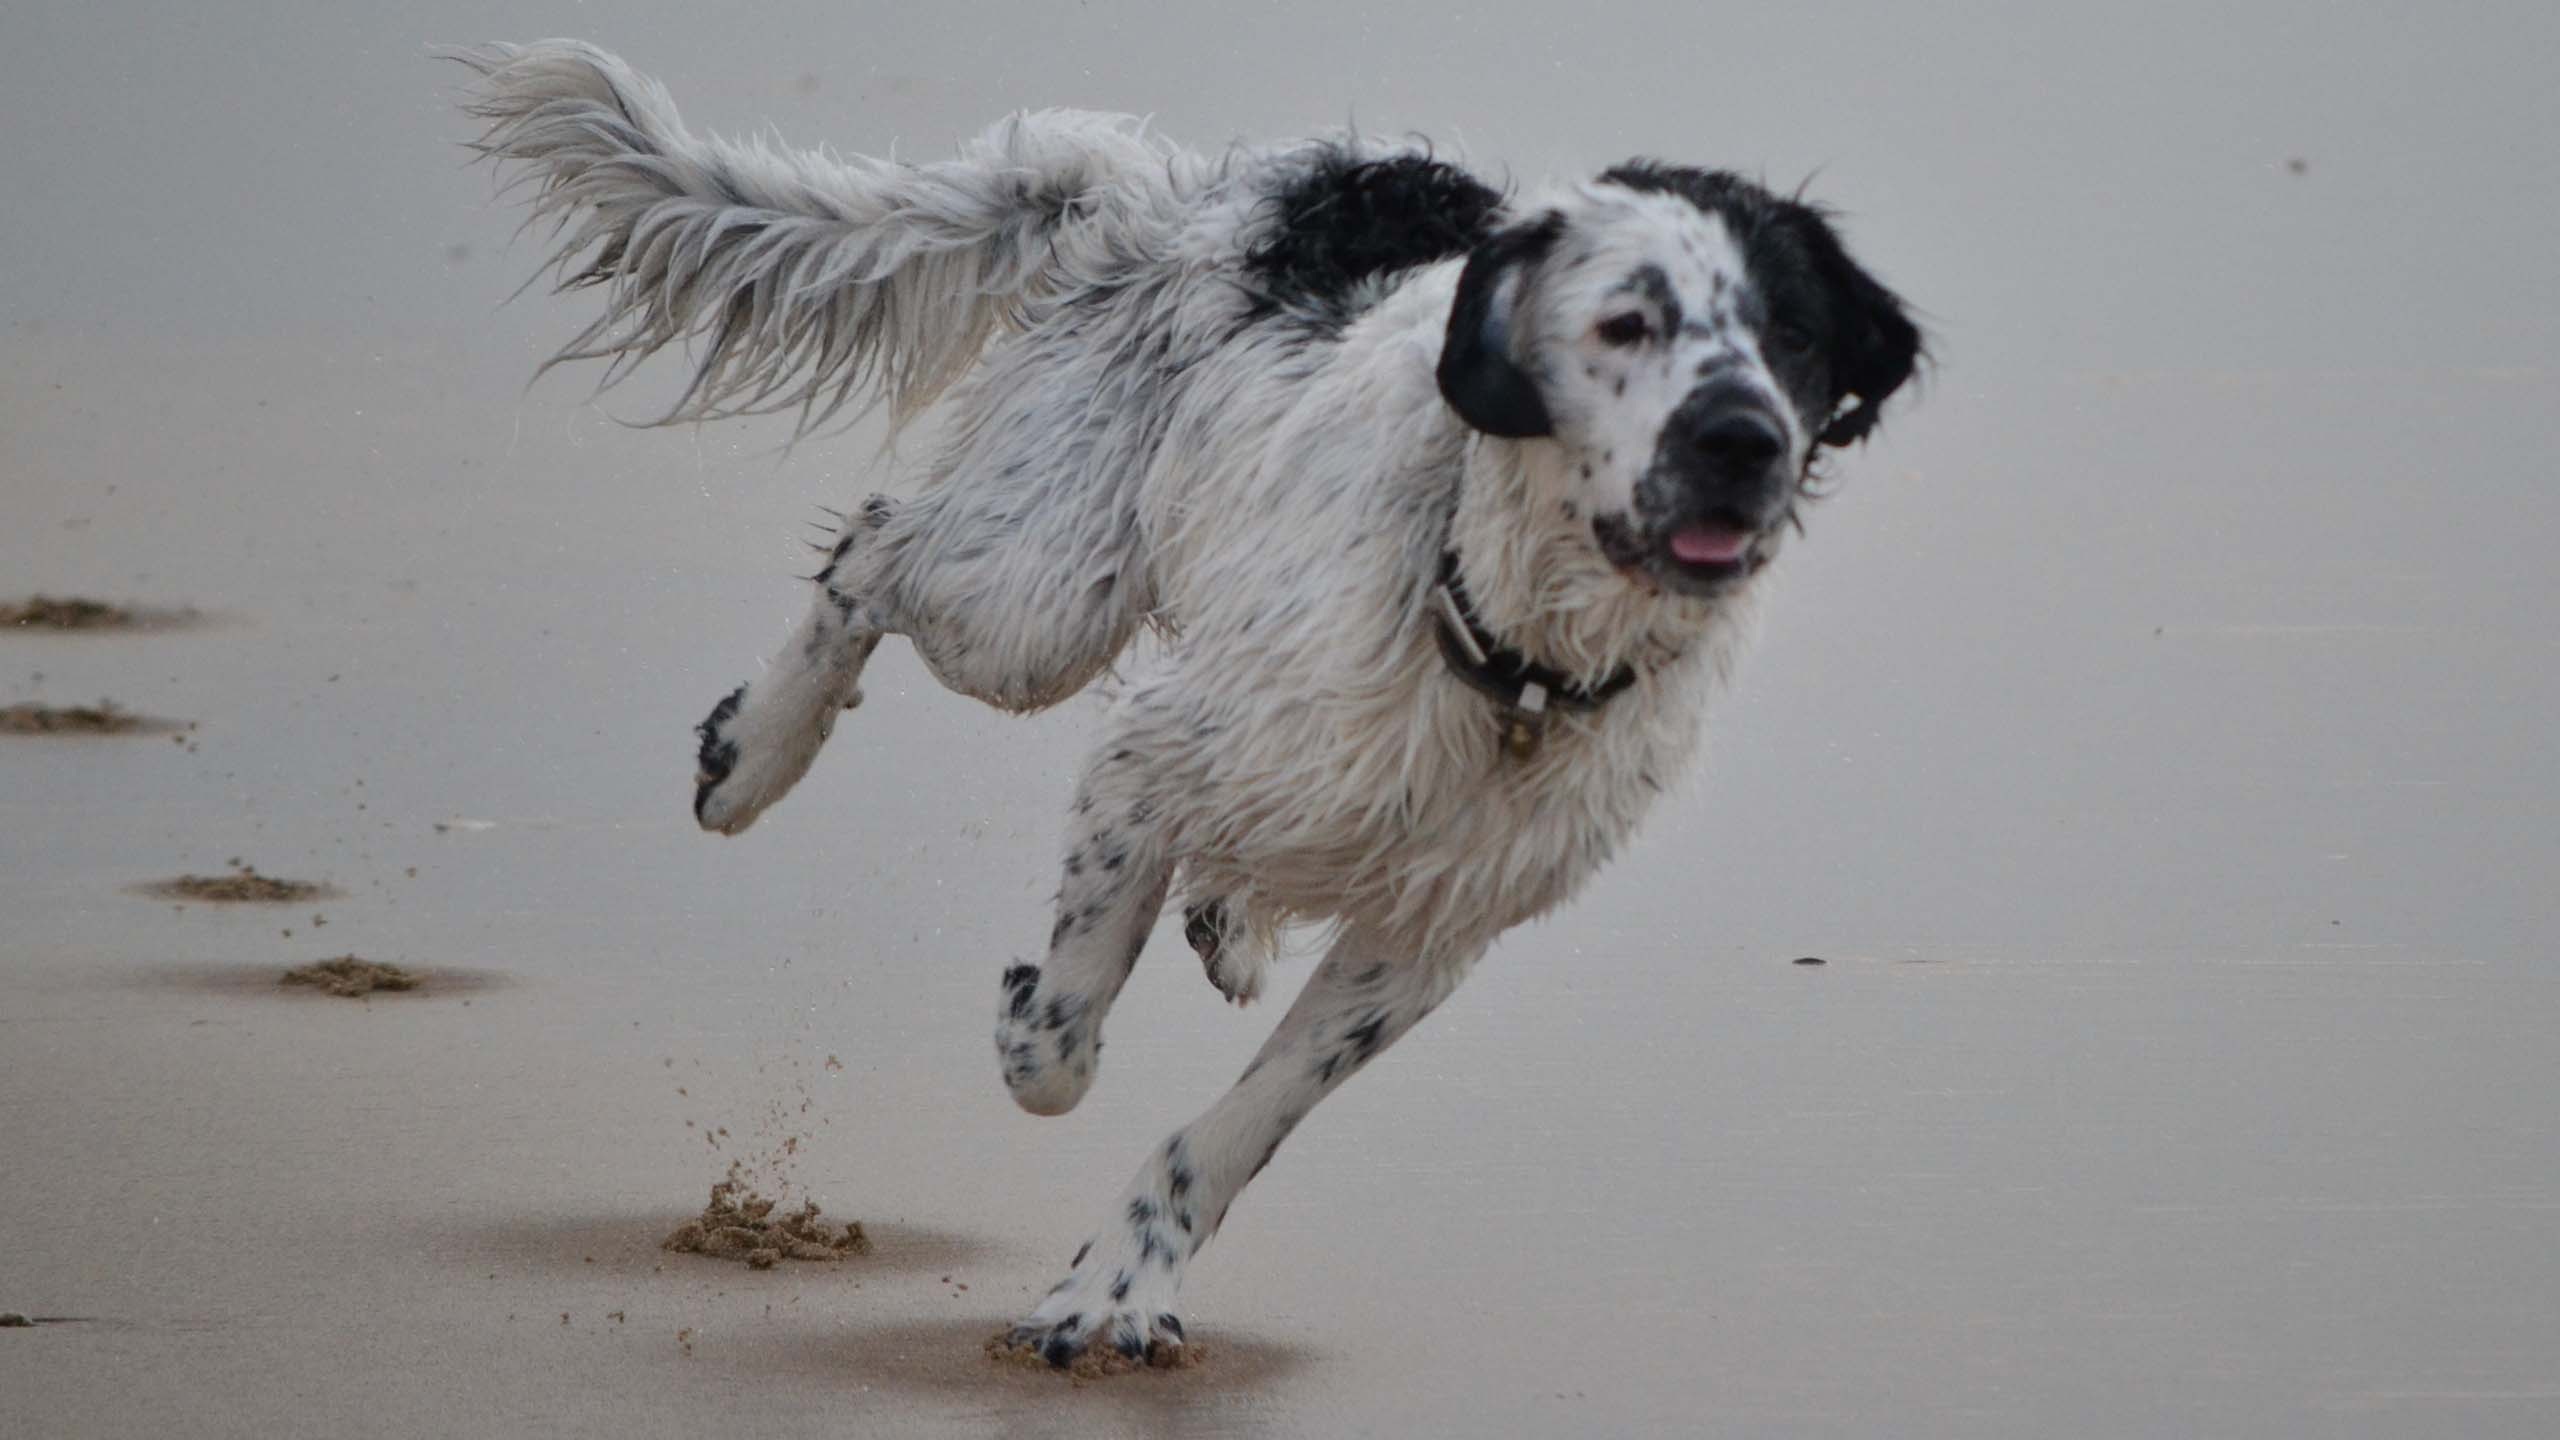
beach, dog, action, mammal, racing, vertebrate, stabij, setter, frisian stabij, wetterhoun, stabijna, street dog, dog like mammal, stabyhoun